Arthur E. Drumm

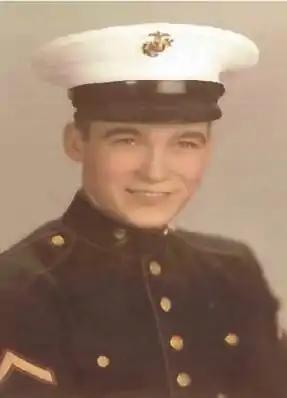
United States Marine Corps. service photograph of Drumm, c. 1950

Arthur Elwood Drumm (December 6, 1929 – May 26, 2014) was an American inventor, environmentalist, military subcontractor, and industrialist of the modern street sweeping broom industry, as well as a publisher.